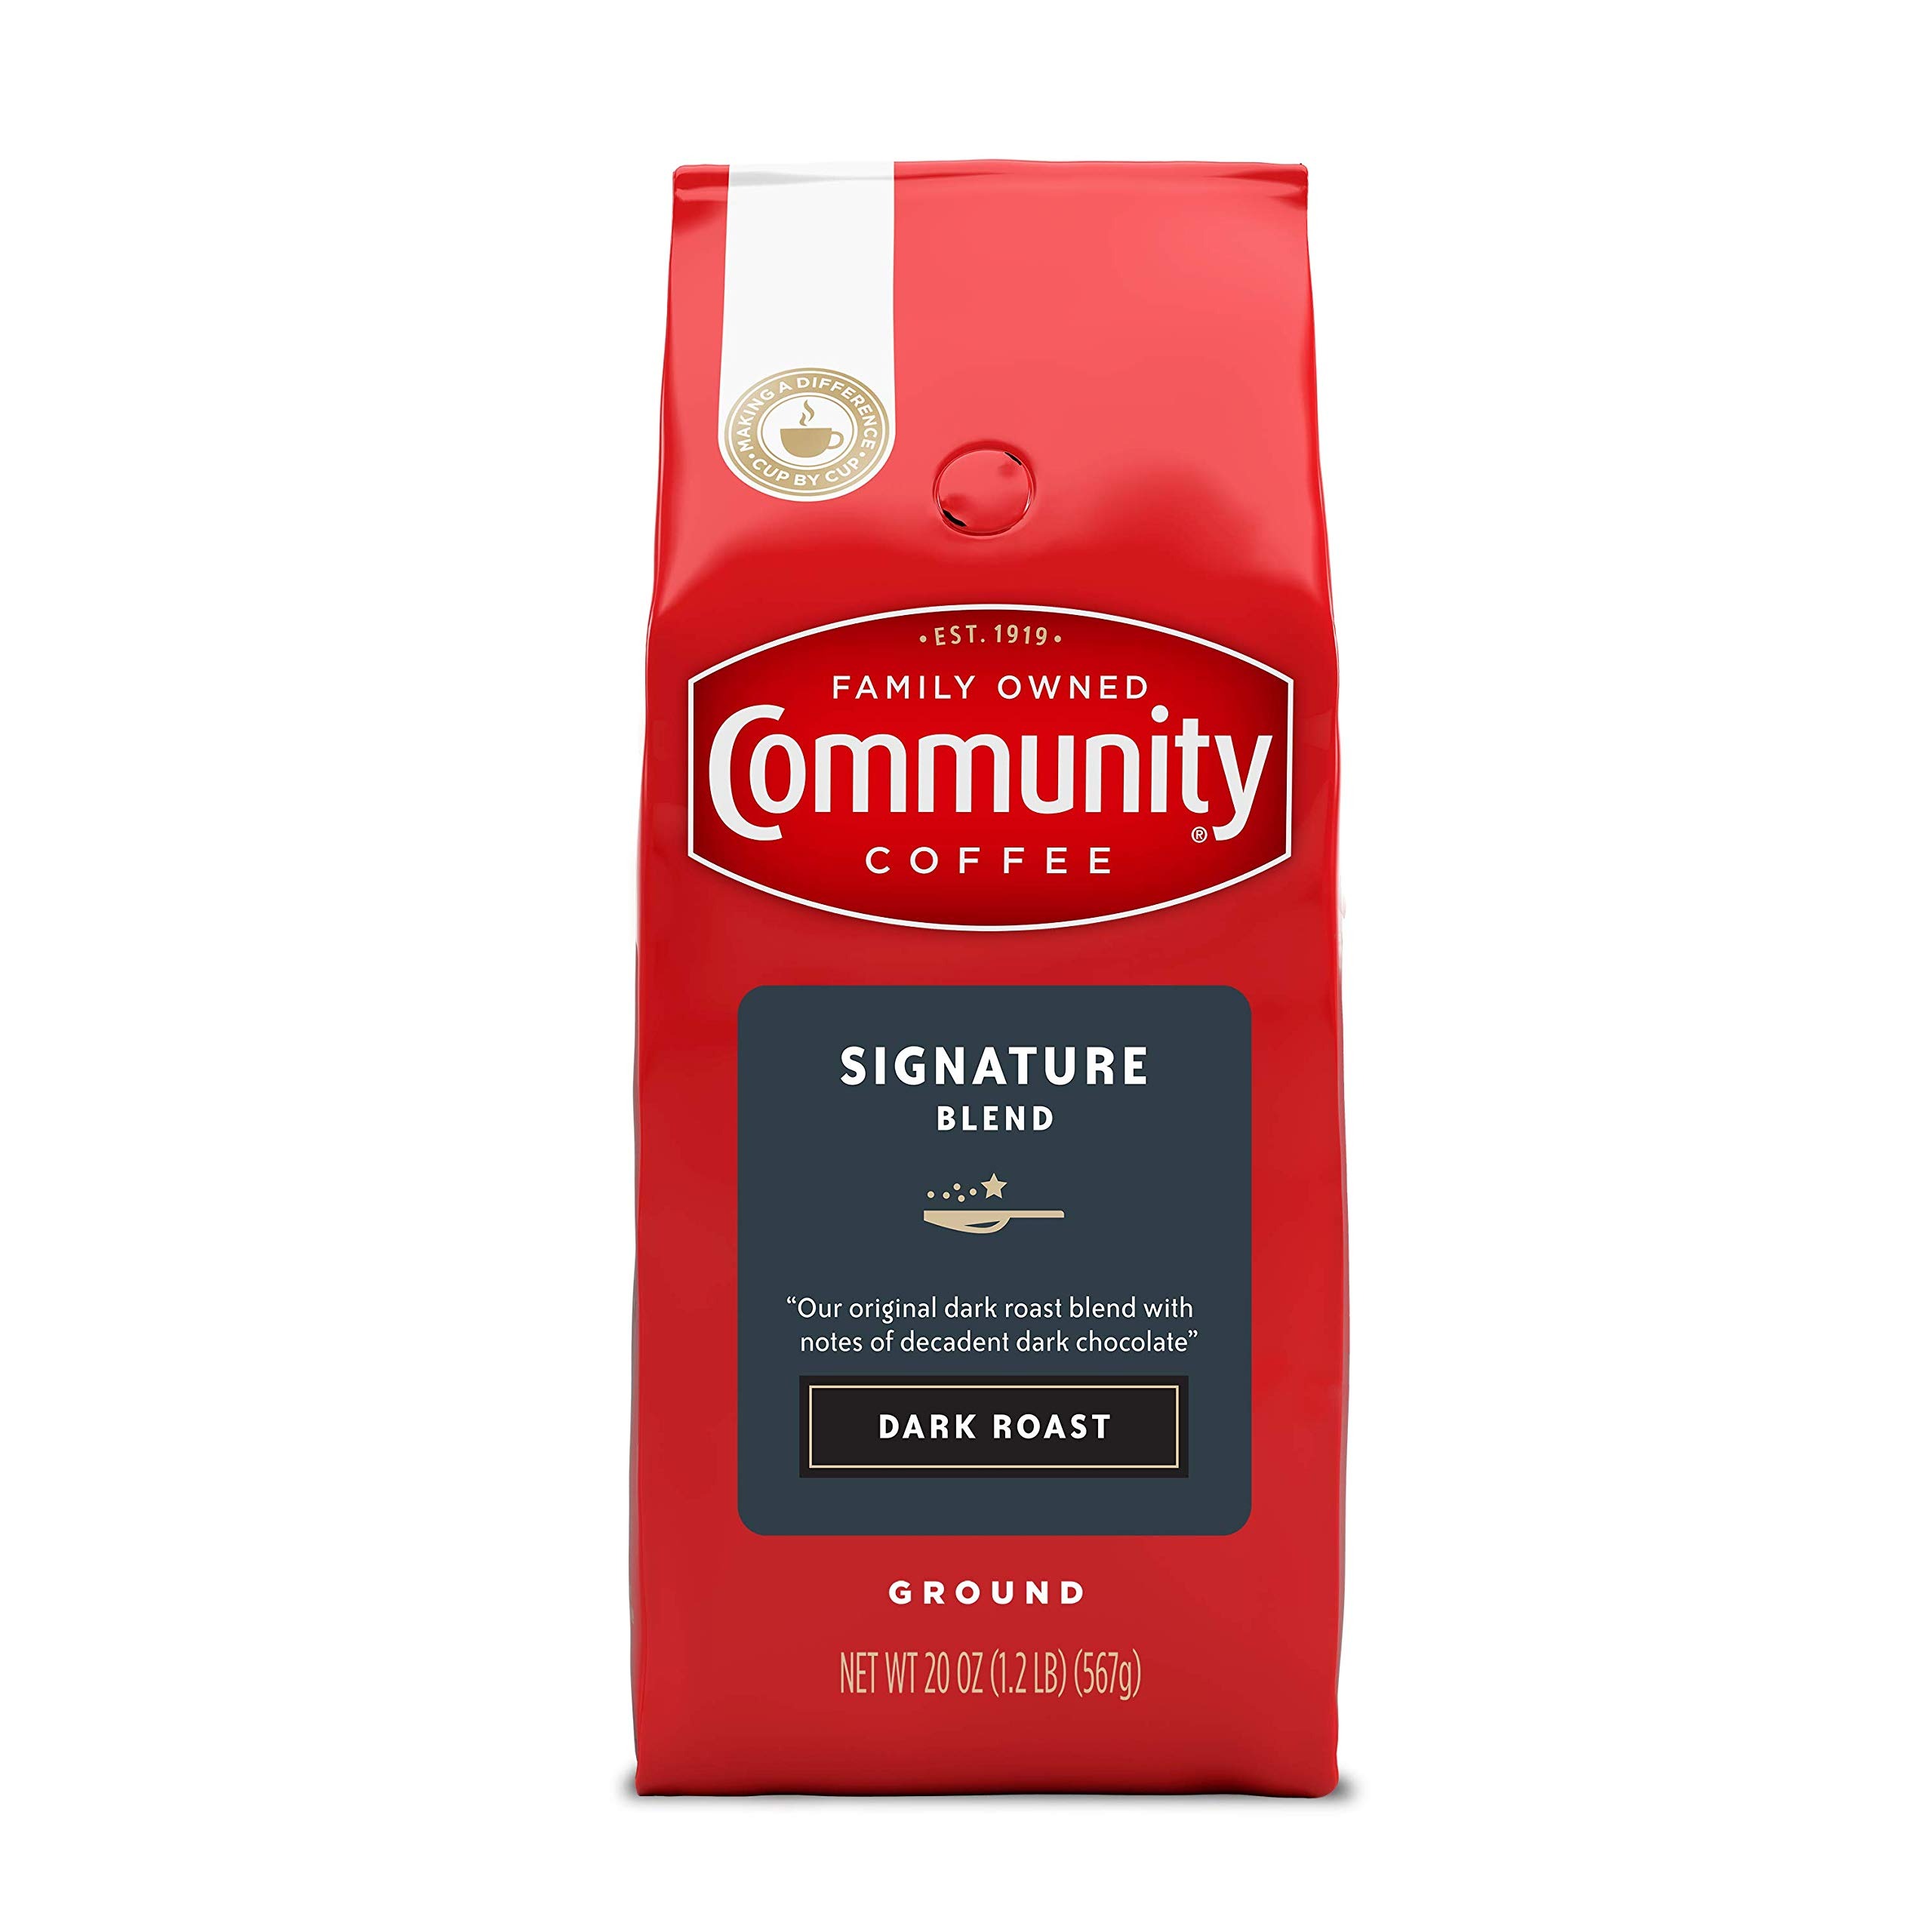
Item Name: Community Coffee Signature Blend Dark Roast Ground Coffee, 20 Ounce Bag
Bullet Point 1: Rich and Bold Blend: Our original dark roast blend roasted to deep, dark perfection with notes of decadent dark chocolate; Rich, smooth flavor with a deep chocolate profile; Served for over 100 years
Bullet Point 2: Ground Beans: We take high quality 100% Arabica beans, roast and grind them to perfection; Our ground coffee is constantly watched, brewed and tasted by our experts for rich, flavorful coffee
Bullet Point 3: Community Is Everything: From using responsibly sourced coffee beans to programs that support military service members, local schools and more, Community Coffee gives back to our partners and local communities in every way we can
Bullet Point 4: How You Like It: Ground to perfection to brew as drip coffee, pour over or use in your French press; Plenty of options for every taste including hot, iced or cold brew coffee
Bullet Point 5: Quality Assured: All of our coffee beans go through a rigorous scoring system for body, balance, flavor and aroma; Only then can they be considered fit to bear the Community Coffee name
Value: 20.0
Unit: ounce

Price: 7.315